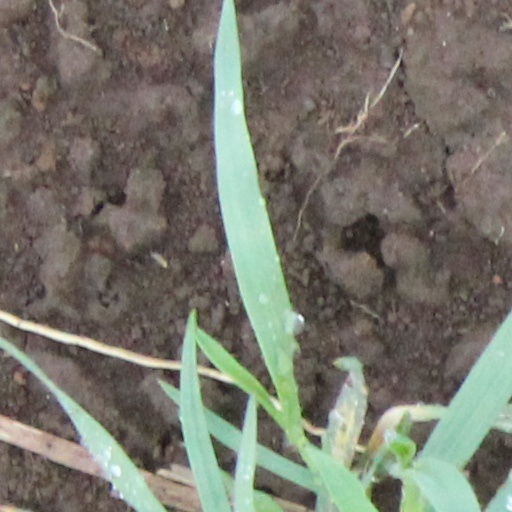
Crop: wheat